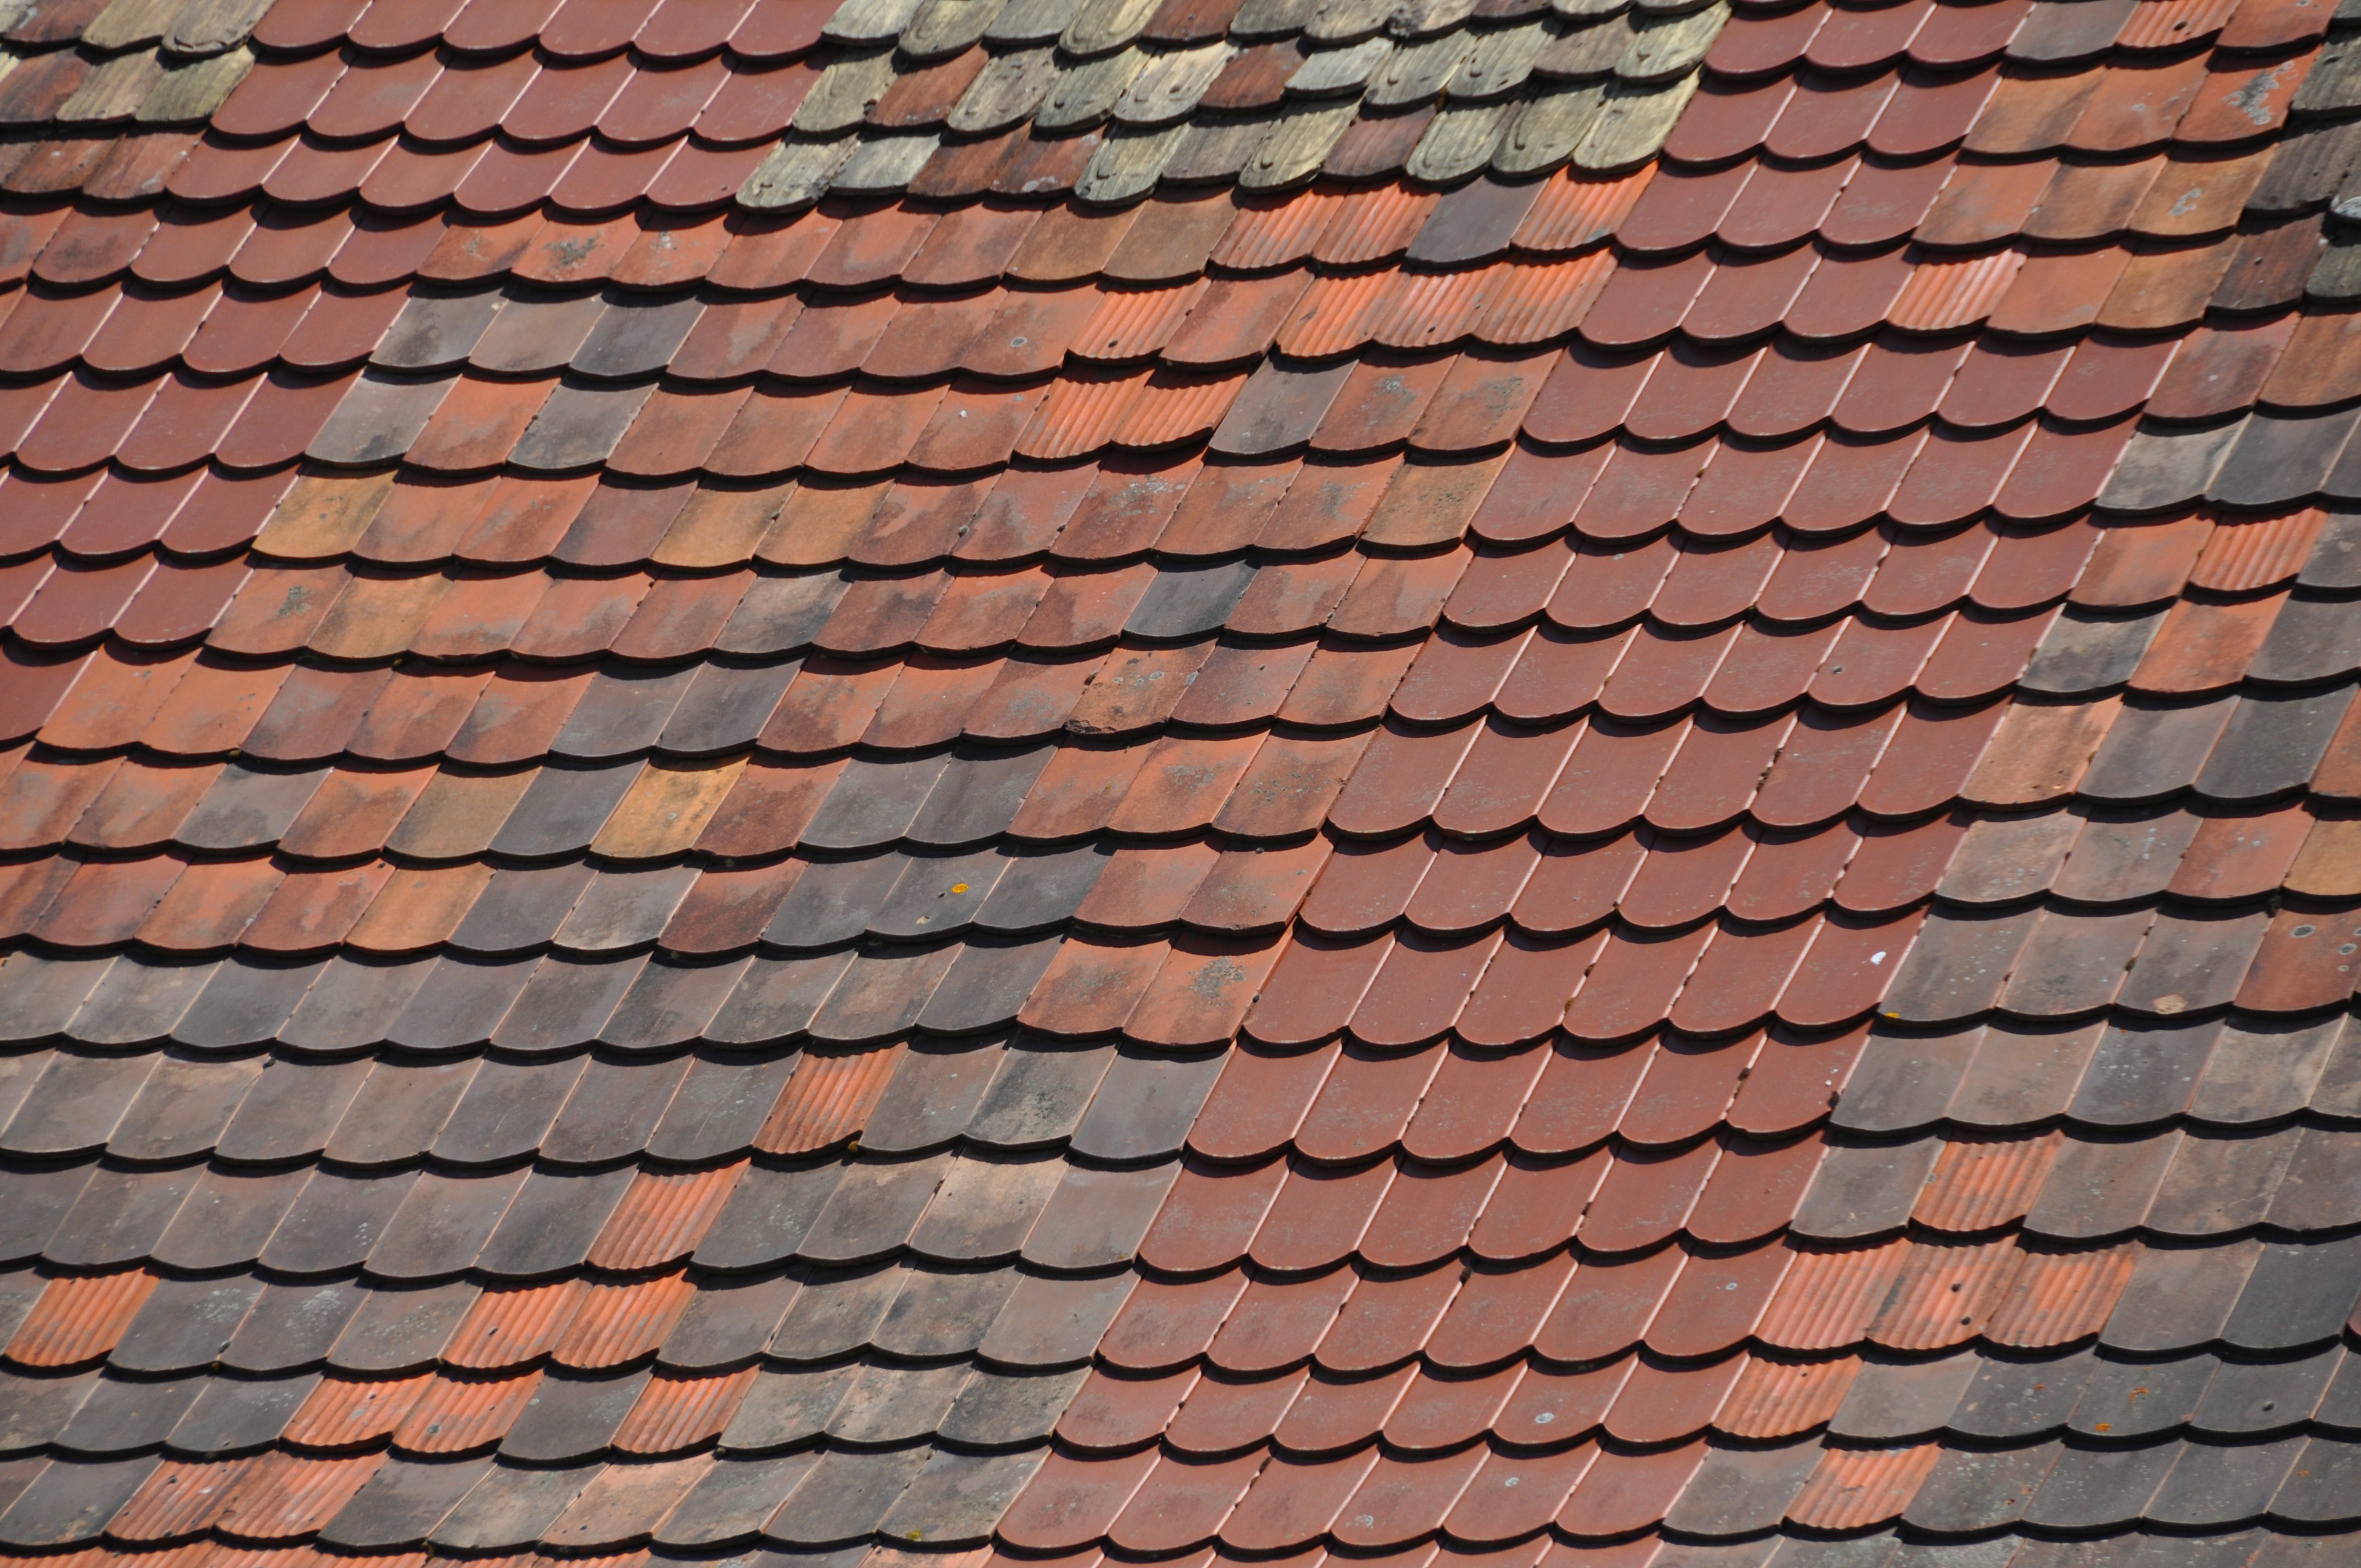
wood, floor, roof, wall, asphalt, soil, old building, brick, material, roofing, brickwork, flooring, road surface, outdoor structure